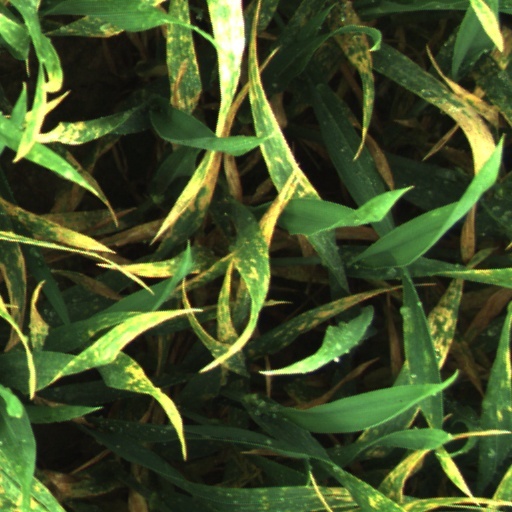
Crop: wheat